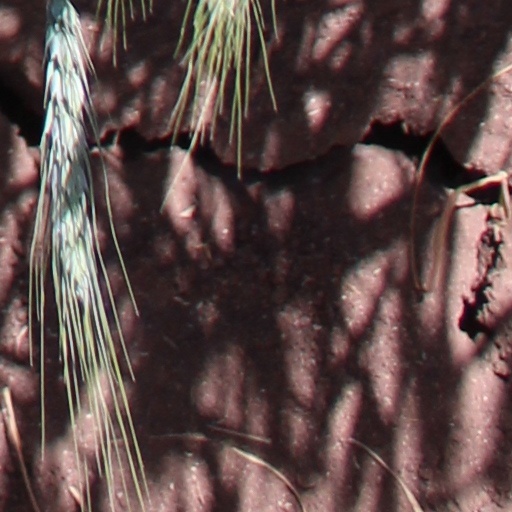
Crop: wheat